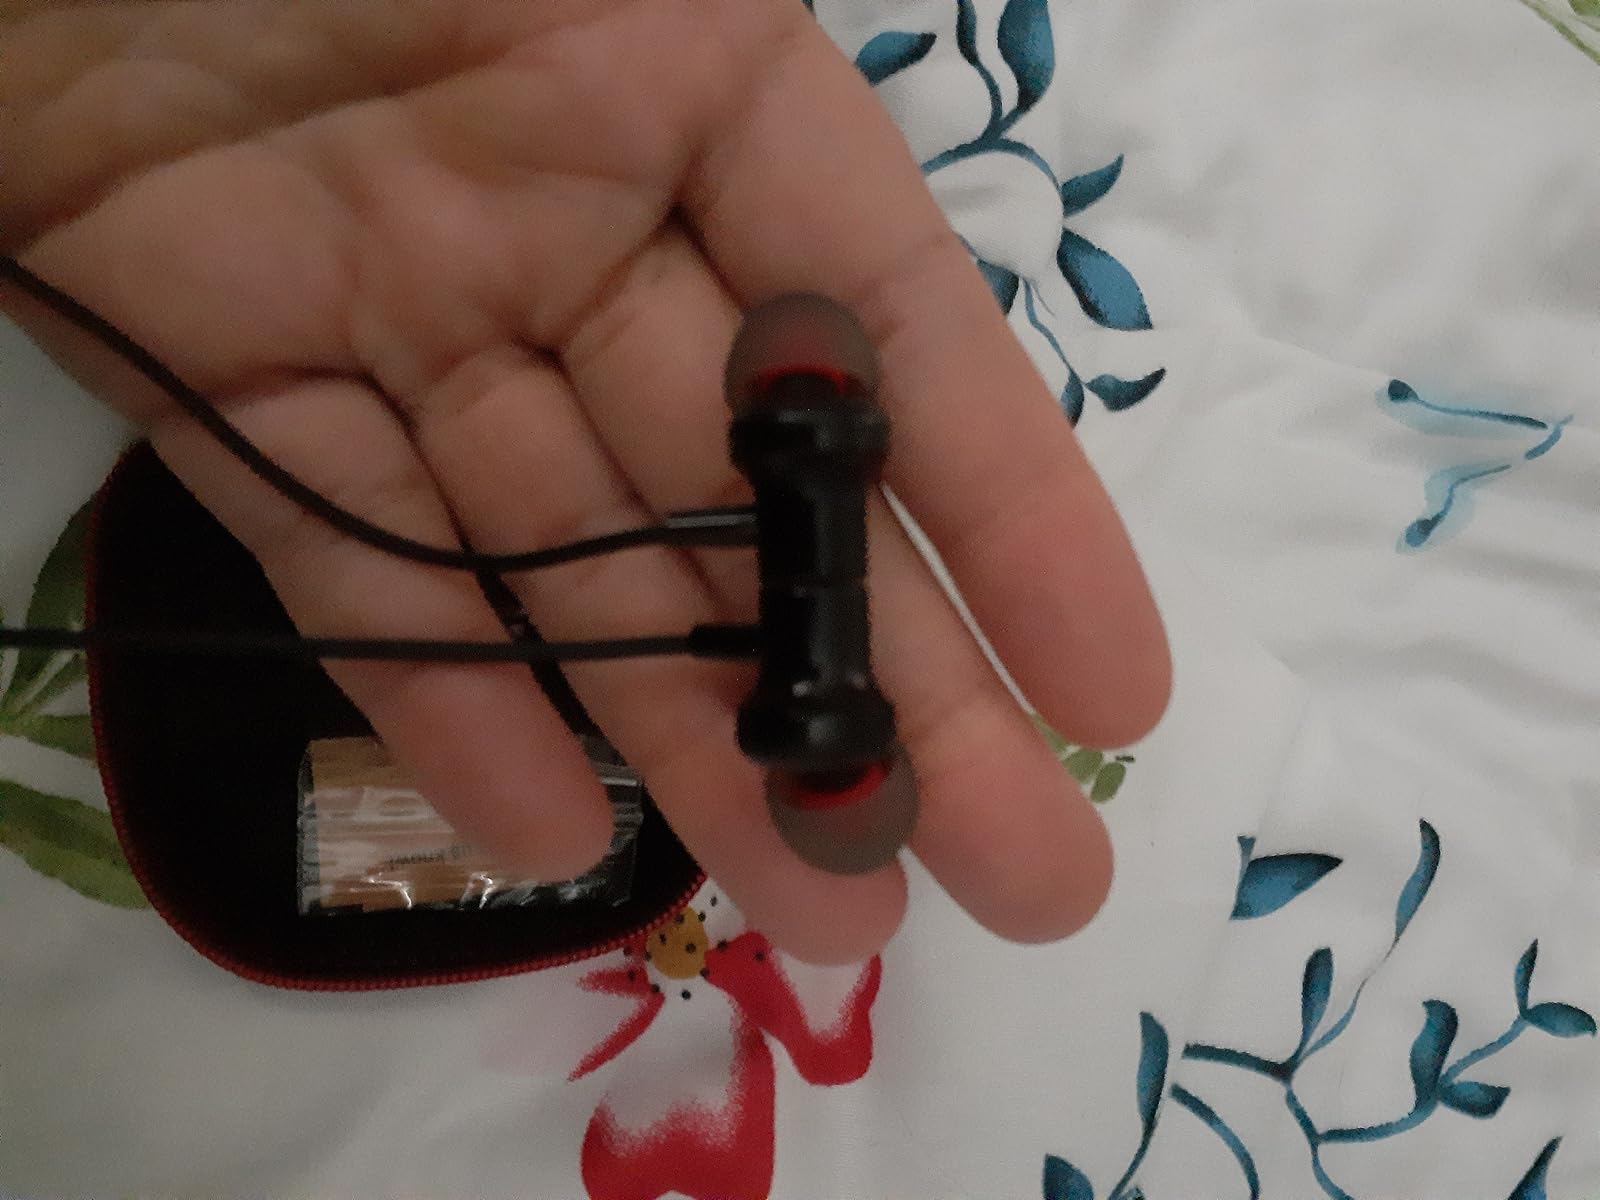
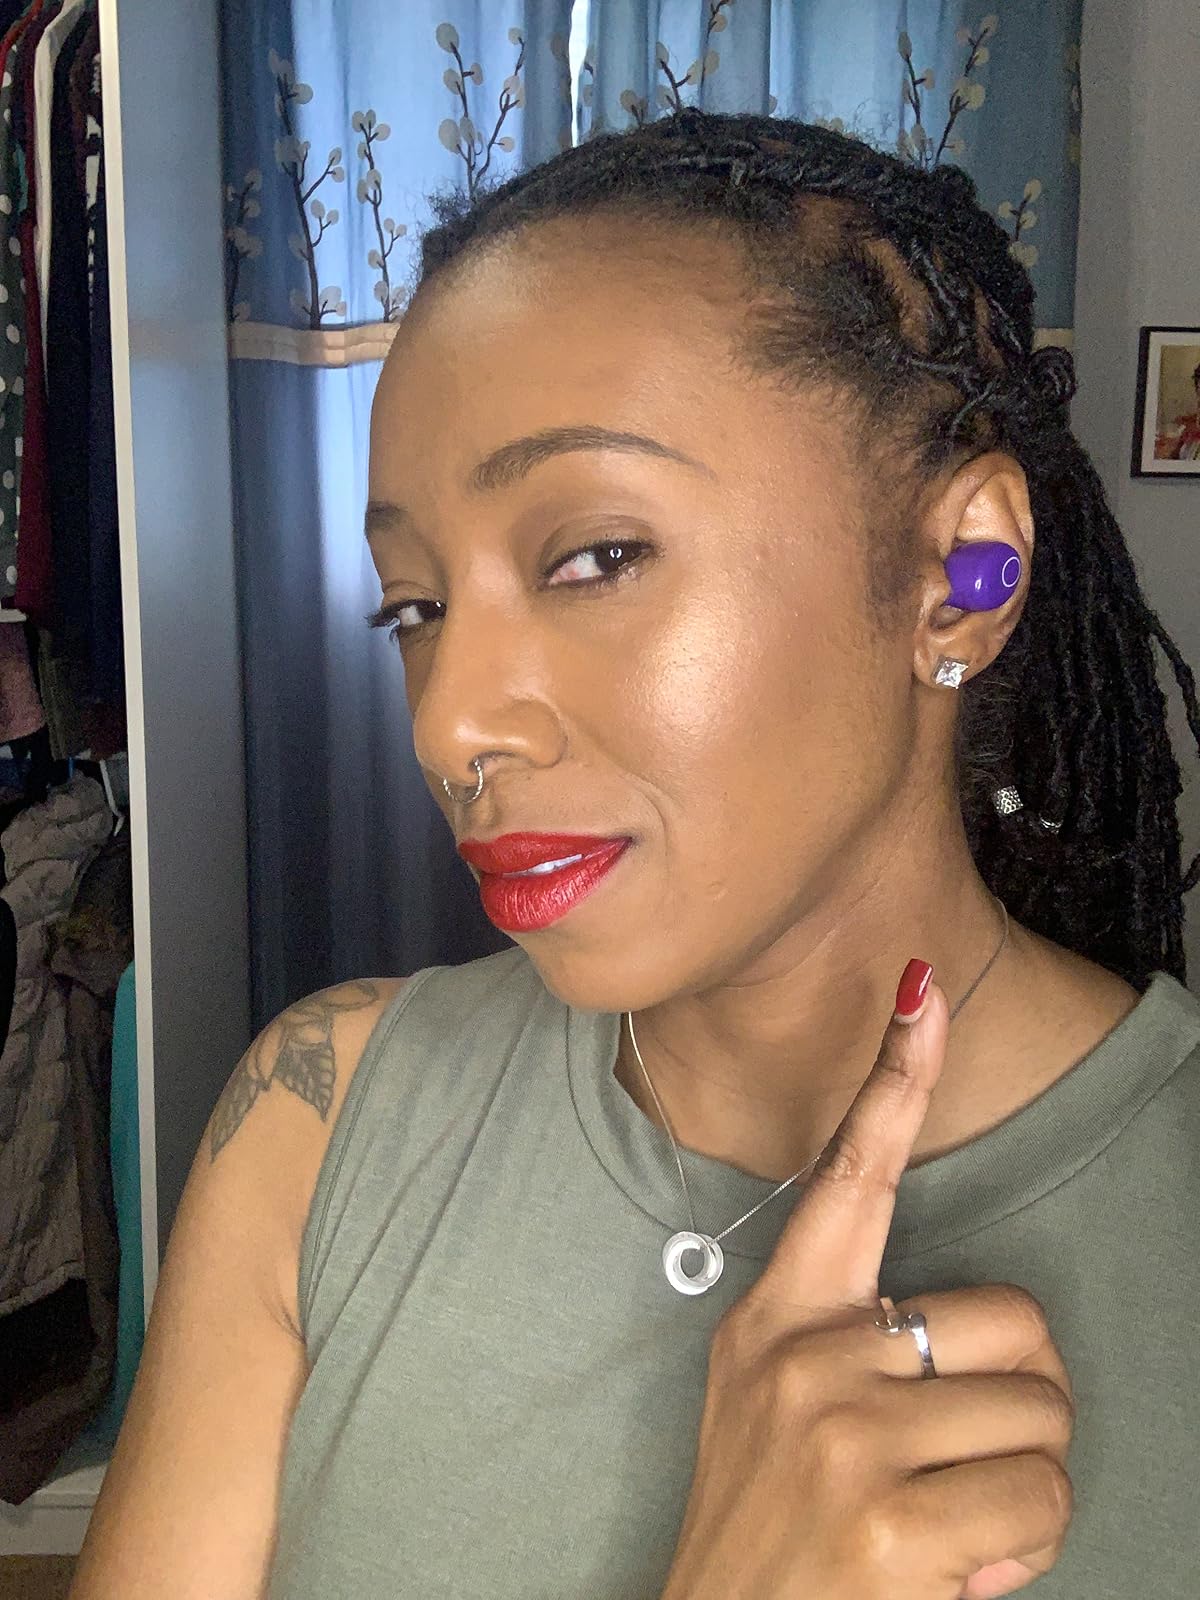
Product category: earbuds
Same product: no